Anton Strauss

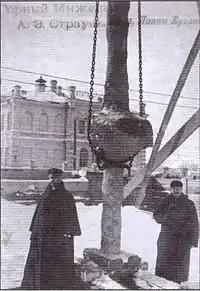

Anton Strauss (1858, Kamianka - ?) was a mining engineer, inventor, partner of the famous architect Vladislav Gorodetsky, an entrepreneur, Kiev Yacht Club commodore, actual state councilor.